Sociedad Rural Argentina

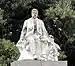
Eduardo Olivera, credited as the founder of the Sociedad Rural Argentina

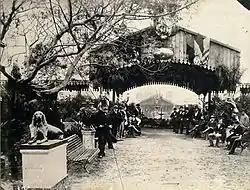
First "Exposición Rural" held in 1875, on the corner of Florida and Paraguay streets of Buenos Aires

Calls for the foundation of an economic society dedicated to fostering agricultural growth in Argentina, a country rich in prospective farmland, were commonplace among the Argentine elites as early as the 18th century during the colonial rule of the Viceroyalty of the Río de la Plata, and continued well into the 19th century following Argentina's independence from Spain. On 10 July 1866, one day after Argentina's 50th independence anniversary, a group of landowners led by Eduardo Olivera established the Sociedad Rural Argentina (SRA) to promote agricultural development. Its motto, "Cultivar el suelo es servir a la patria" ("To cultivate the soil is to serve the nation"), reflected its ideological alignment with agrarian elites. The SRA organized its first Exposición Rural on 11 April 1875, which became Argentina's premier agricultural fair and a significant regional event.